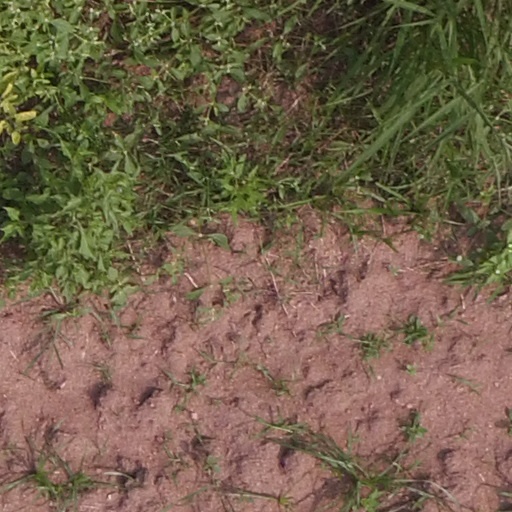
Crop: maize; corn